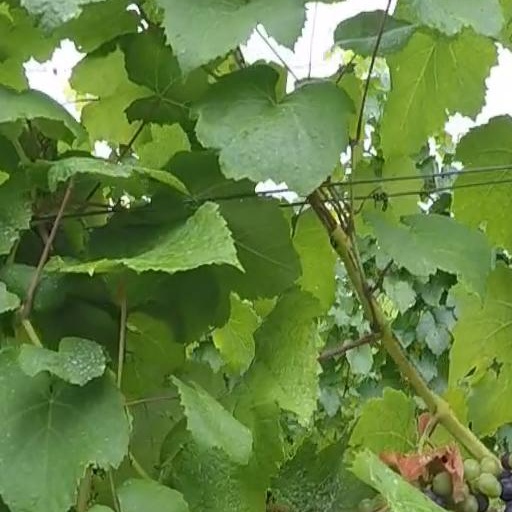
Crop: grape